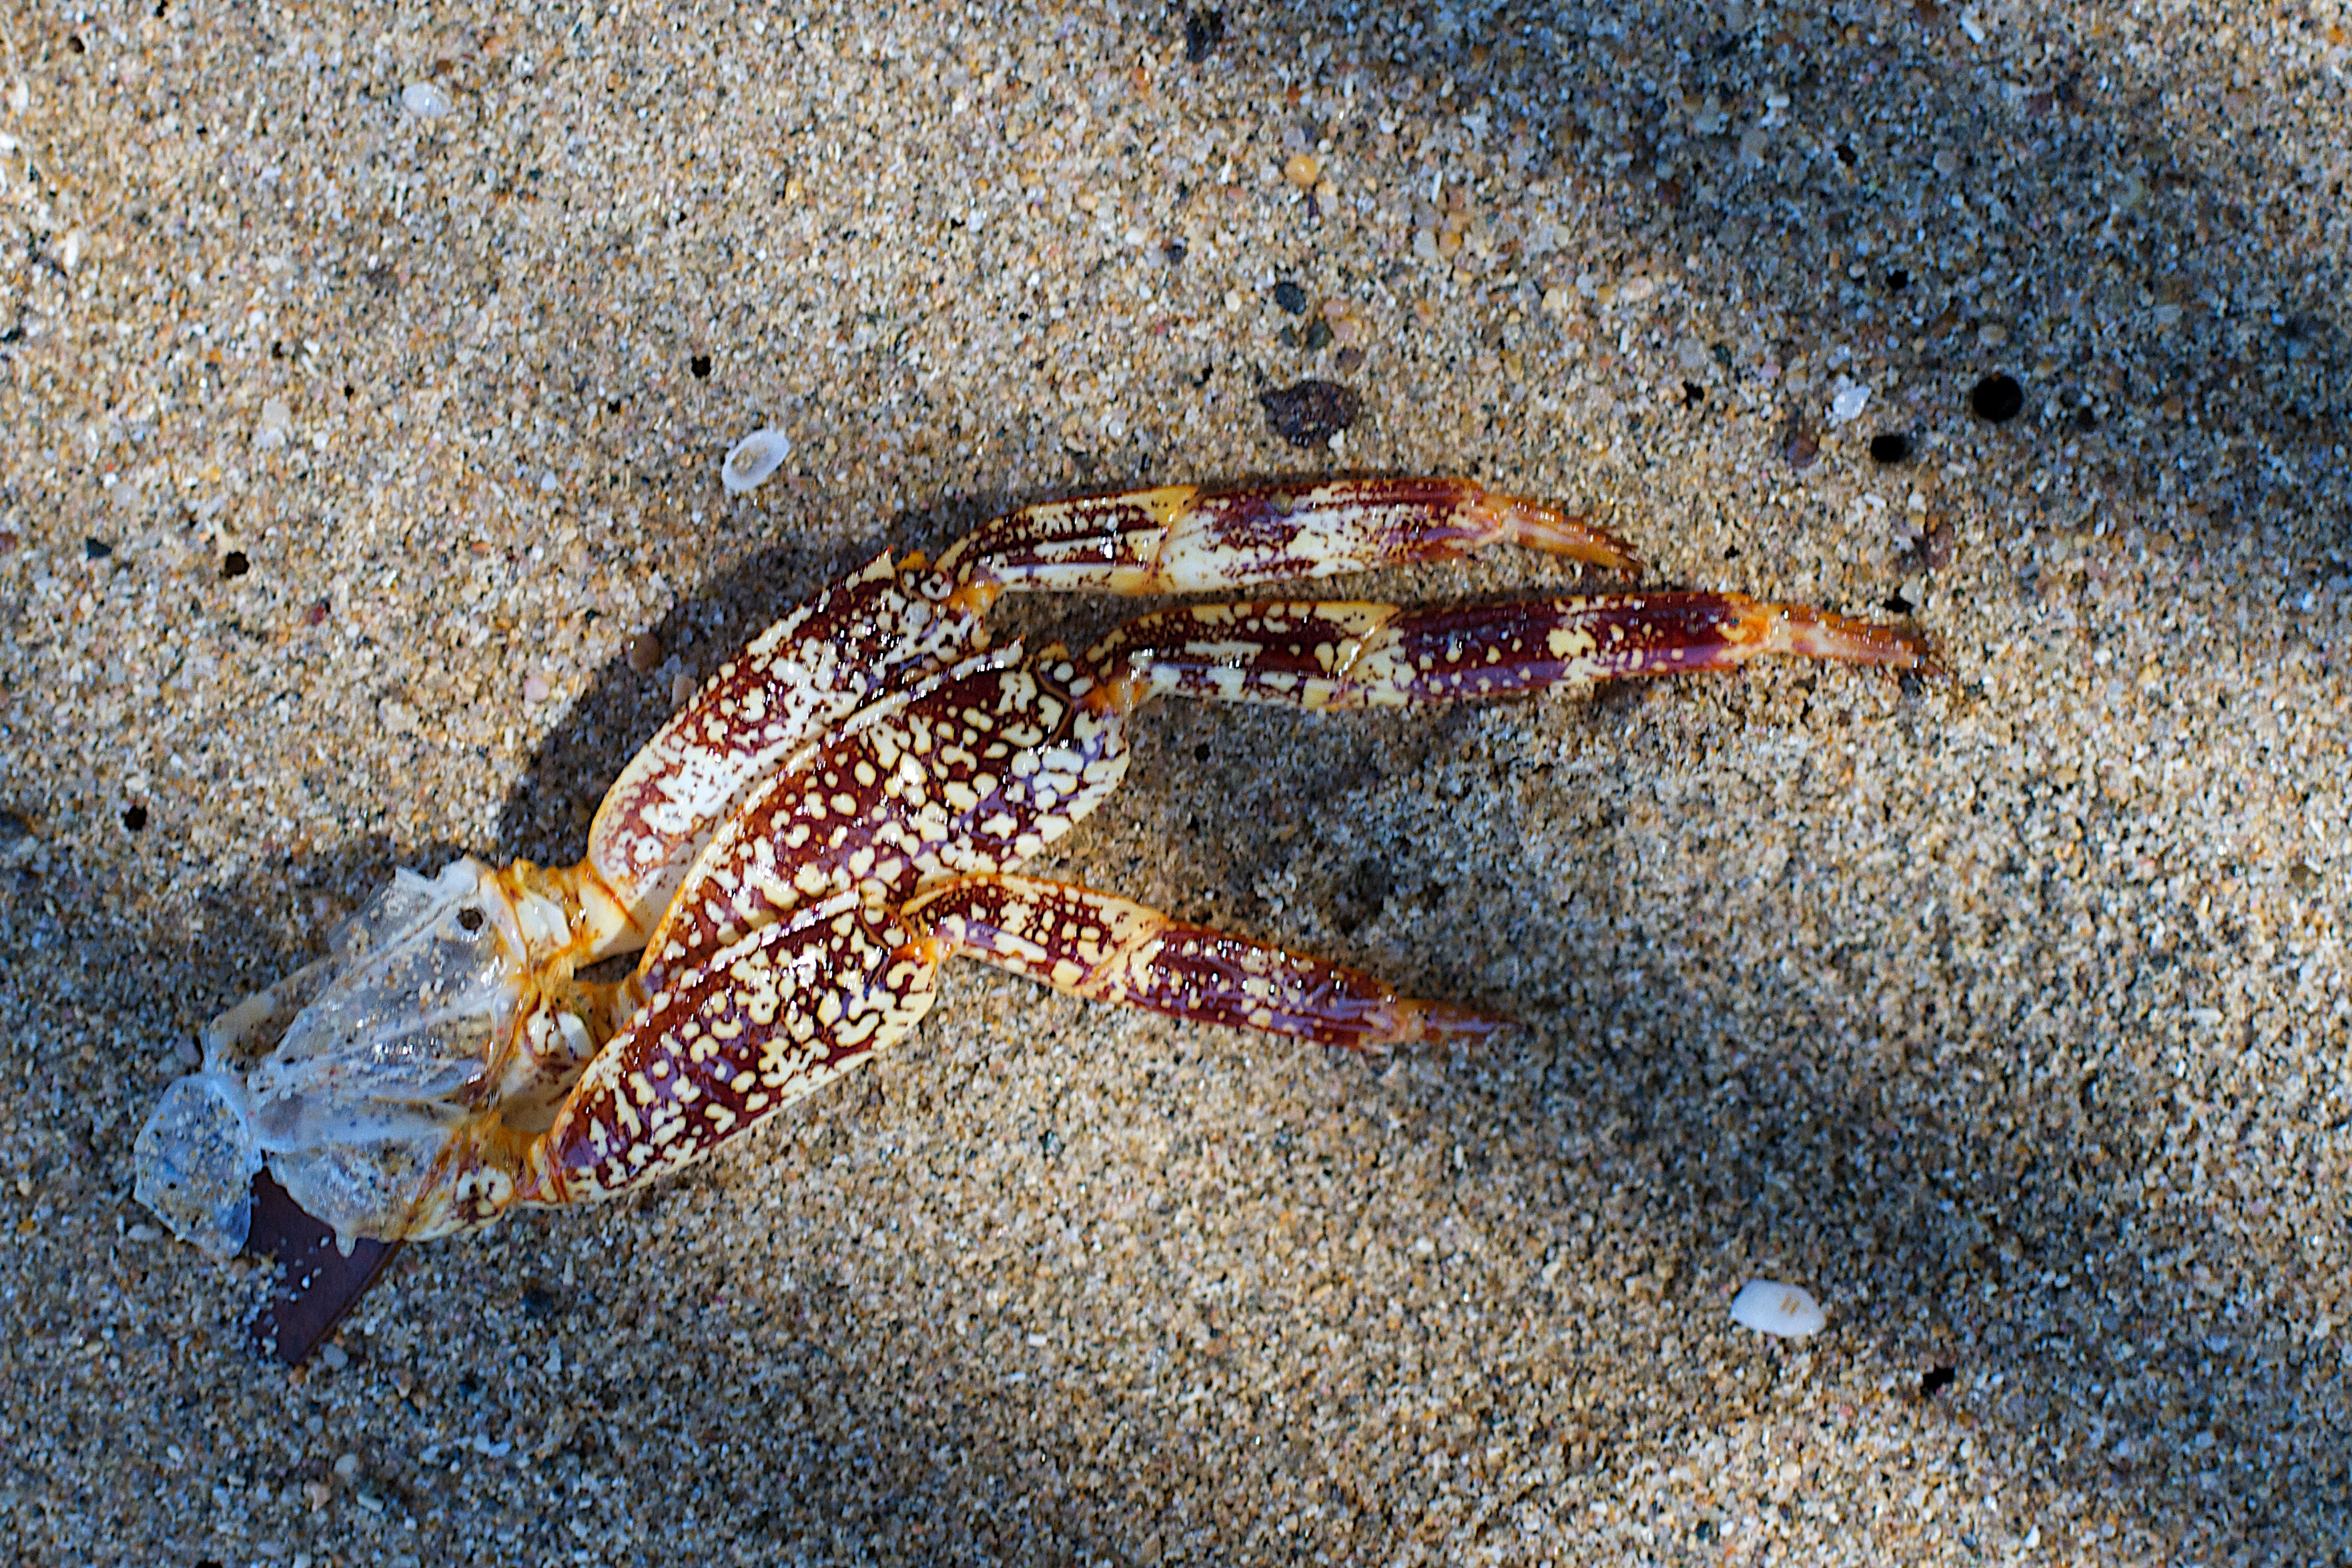
underwater, food, biology, seafood, fish, fauna, crab, invertebrate, crustacean, marine biology, decapoda